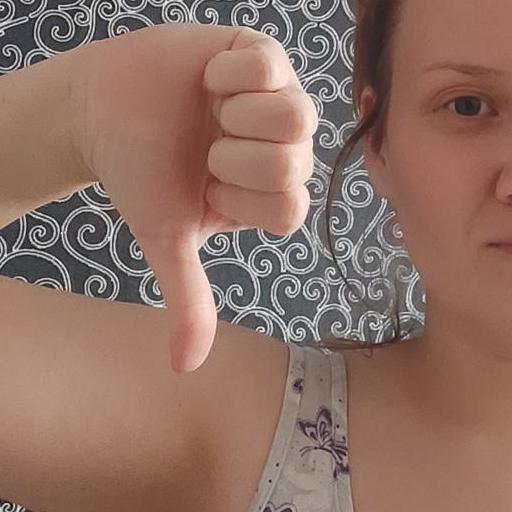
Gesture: dislike